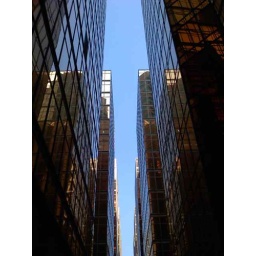
Sometimes you can't see the forest for the trees (street level in Hong Kong just outside the Y).